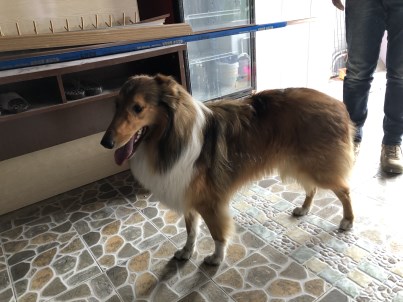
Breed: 227-n000094-collie